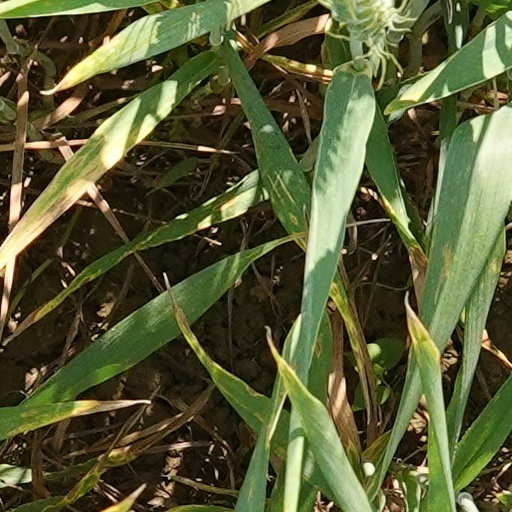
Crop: wheat